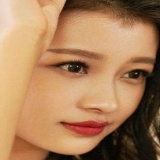
diễn viên Tôn Di